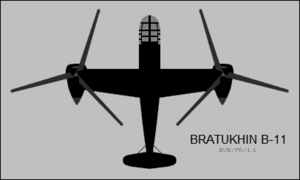
Le Bratoukhine B.11 est un hélicoptère expérimental soviétique testé à la fin des années 1940. Il s'agit de la dernière évolution du Bratoukhine Oméga. C'est le dernier hélicoptère conçu par Bratoukhine.